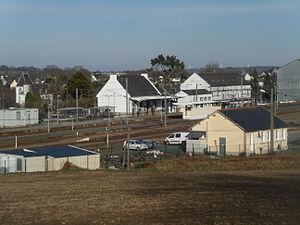
La gare, quais et voies en 2015